2000 Football League Second Division play-off final

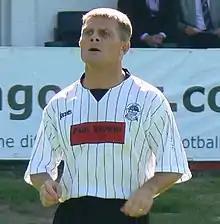
Gillingham's Andy Hessenthaler was involved in the build-up to the first goal.

A hailstorm occurred approximately 90 minutes before the game, but by 3:00pm the sky was clear, although the pitch remained slick and greasy. After the players were presented to the guest of honour, Gillingham kicked off the match. Wigan were the stronger team in the early part of the game, with Sheridan dominating the midfield play and Andy Liddell causing problems for Gillingham's defenders. Simon Haworth of Wigan had the first goalscoring opportunity after less than four minutes with a header, but Gillingham goalkeeper Vince Bartram made a comfortable save. Carl Asaba had a shot which went well wide of the goal after 10 minutes, but as the 15-minute mark approached, the ball had been in the third of the pitch closest to Gillingham's goalkeeper for almost twice as much time as in the third closest to Wigan's goalkeeper.